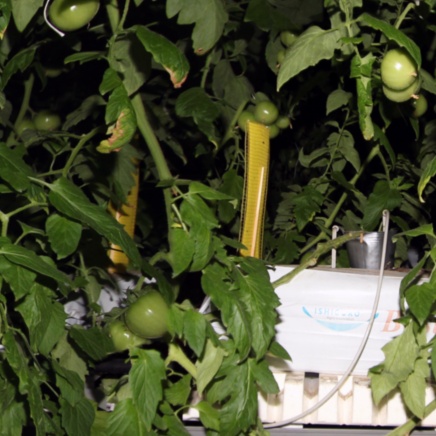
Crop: tomato